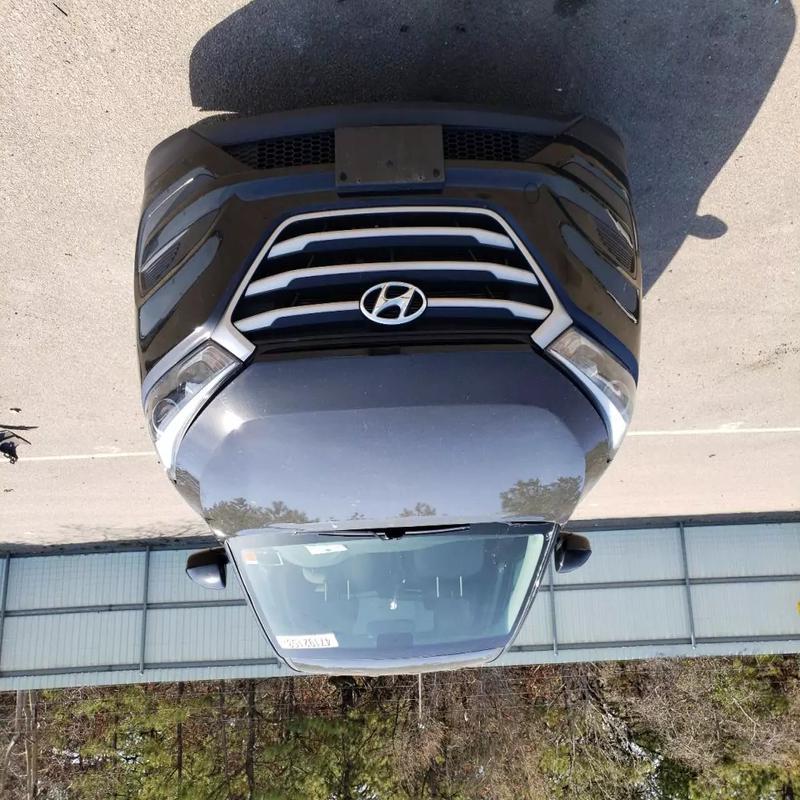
Aucun dommage détecté.
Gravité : aucun